Lifeboat (rescue)

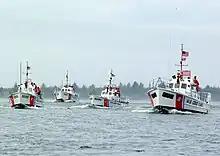
All four steel-hull 52' MLBs (2003)

In Germany, the German Maritime Search and Rescue Service (DGzRS) has provided naval rescue service since 1865. It is a civilian, non-profit organisation which relies entirely on individual funding (no government support) and has a variety of boats and ships, the biggest being the Hermann Marwede with 400 tons displacement, the largest lifeboat in the world, operating from the island of Helgoland. The DGzRS operates from 54 stations in the North Sea and the Baltic Sea. It has 20 rescue cruisers (usually piggybacking a smaller rescue boat), mostly operated by own full-time personnel and 40 rescue boats operated by volunteers.